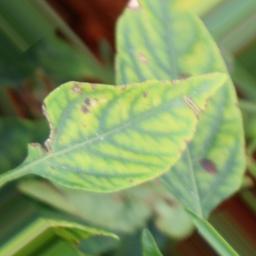
Label: nutritional